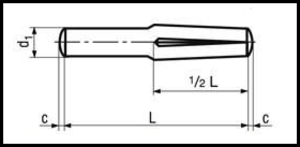
DIN 1474
DIN 1474
DIN 1474
DIN 1474 er en DIN-standard for en kærvstift.